Joseph Cotten on stage, screen, radio and television

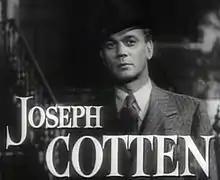
Cotten in 1943

Joseph Cotten was an American actor known for his roles on stage and screen. Cotten's most notable projects include his collaborations with Orson Welles. He portrayed Jed Leland in "Citizen Kane" (1941), Eugene Morgan in ' (1942), and Howard Graham in "Journey into Fear" (1943). He continued to act alongside Welles in films such as ' (1949), "Othello" (1951), "Touch of Evil" (1958), and "F for Fake" (1973),